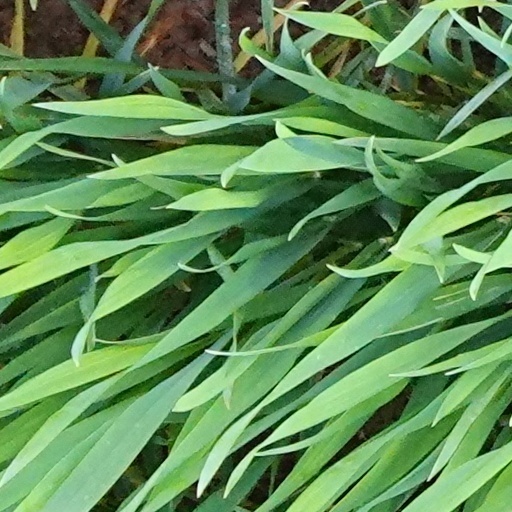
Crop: wheat